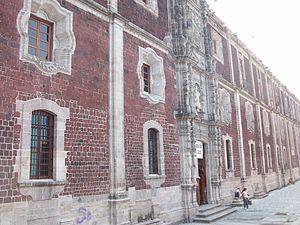
L’ancien collège San Ildefonso se trouve dans le Centre historique de Mexico, au 16 de la rue Justi Sierra. Fondé par les jésuites en 1588 comme collège et séminaire il fut une des plus importantes institutions éducative de la Nouvelle-Espagne. Il cessa de fonctionner en 1767 lorsque les jésuites furent expulsés d'Espagne et de tous les territoires sous domination espagnole. Après avoir servi à diverses institutions le bâtiment fut rénové en 1991 et abrite depuis 1994 le Museo de San Ildefonso.